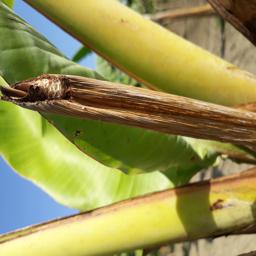
Label: PANAMA DISEASE